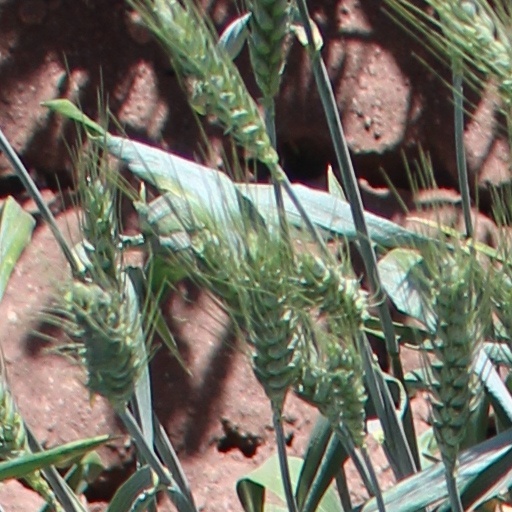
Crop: wheat